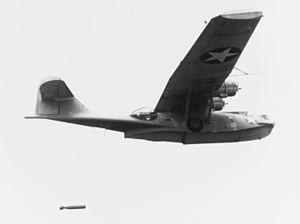
Un détecteur d'anomalie magnétique est un système électronique utilisant le principe du magnétomètre permettant de détecter à distance des masses métalliques sous la surface de l'eau.
Le Coastal Command était une formation militaire appartenant à la Royal Air Force (RAF). Créée en 1936, elle devait couvrir le côté maritime des missions de la RAF, après le transfert de la Fleet Air Arm à la Royal Navy en 1937. L'aviation navale fut négligée pendant l'entre-deux-guerres, de 1919 à 1939, et fut privée des ressources nécessaires à sa mise en place et à la réalisation de ses missions. Cette situation perdura jusqu'au déclenchement de la Seconde Guerre mondiale, durant laquelle son importance fut reconnue. Le ministère de l'Air ayant choisi d'accorder la priorité aux besoins des Fighter Command et Bomber Command, Coastal Command fut souvent désigné par le sobriquet du « Service Cendrillon », expression initialement utilisée par le Premier Lord de l'Amirauté de l'époque Albert Victor Alexander.